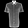
Label: Shirt